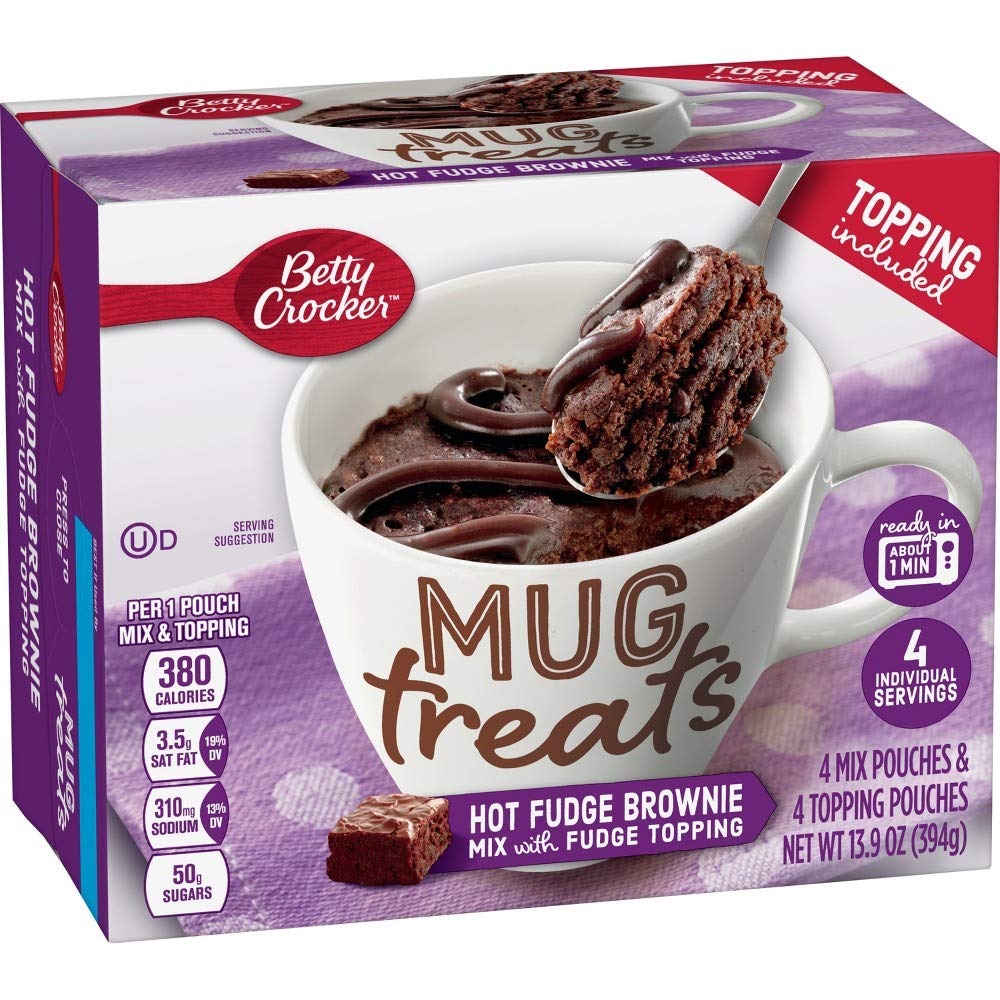
Item Name: Betty Crocker Hot Fudge Brownie Mug Treat Cake Mix (Pack of 2)
Bullet Point 1: Ready in approximately one minute using a microwave
Bullet Point 2: Comes with four individual mix and topping pouches for convenience
Bullet Point 3: Rich hot fudge brownie flavor perfect for topping with ice cream, whipped cream, or nuts
Bullet Point 4: Single-serving portions ideal for quick and easy treats
Bullet Point 5: No baking required, making it simple to prepare anytime
Bullet Point 6: Indulgent and delicious dessert option from Betty Crocker
Product Description: Betty Crocker Hot Fudge Brownie Mug Treats are ready in about a minute! Each box comes with 4 individual mix pouches and 4 individual topping pouches, a delicious treat you can make in your microwave. Try serving topped with ice cream, whipped cream, or chopped nuts! (Pack of 2)
Value: 1.0
Unit: Count

Price: 4.49